List of airports in Thailand

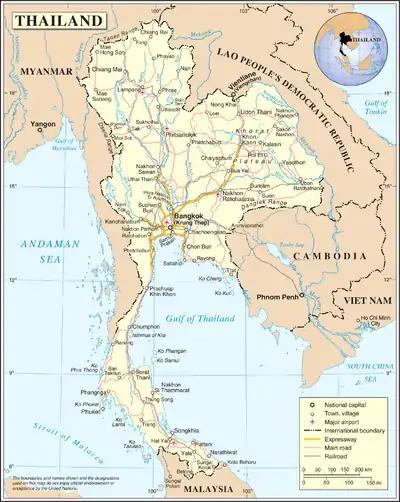
Map of Thailand

This is a list of airports in Thailand. There are 39 commercial service airports in Thailand, 10 of which are international airports. The Department of Airports (DOA) manages 29 airports, while 7 airports are managed by Airports of Thailand (AOT), 3 airports are managed by Bangkok Airways (BA), and 1 airport is managed by the Royal Thai Navy (RTN). The six major international airports managed by AOT are the main gateways to Thailand for international travelers, while smaller commercial airports may be operated by the DOA or individual airlines. Thailand also has military and private airports that serve various purposes, such as supporting military operations, private aircraft operations, and general aviation.